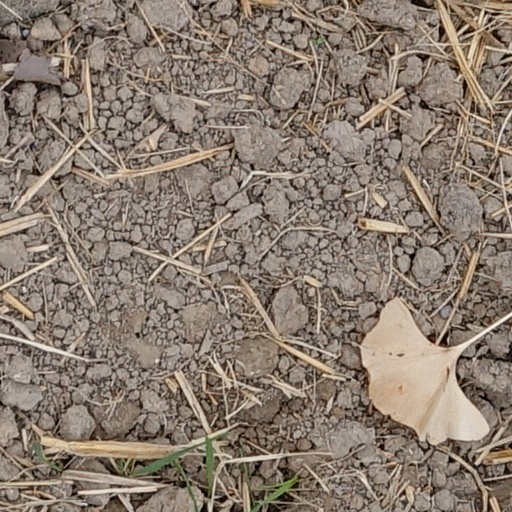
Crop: wheat